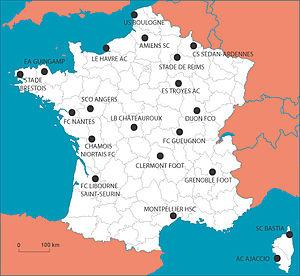
La saison 2007-2008 de Ligue 2 est la soixante-neuvième édition du championnat de Division 2. Division venant après la Ligue 1, elle oppose matches aller-retour, vingt clubs professionnels, dont trois promus de National et trois relégués de Ligue 1.